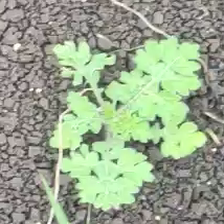
Weed species: Gajar_gavat_(Parthenium hysterophorus)